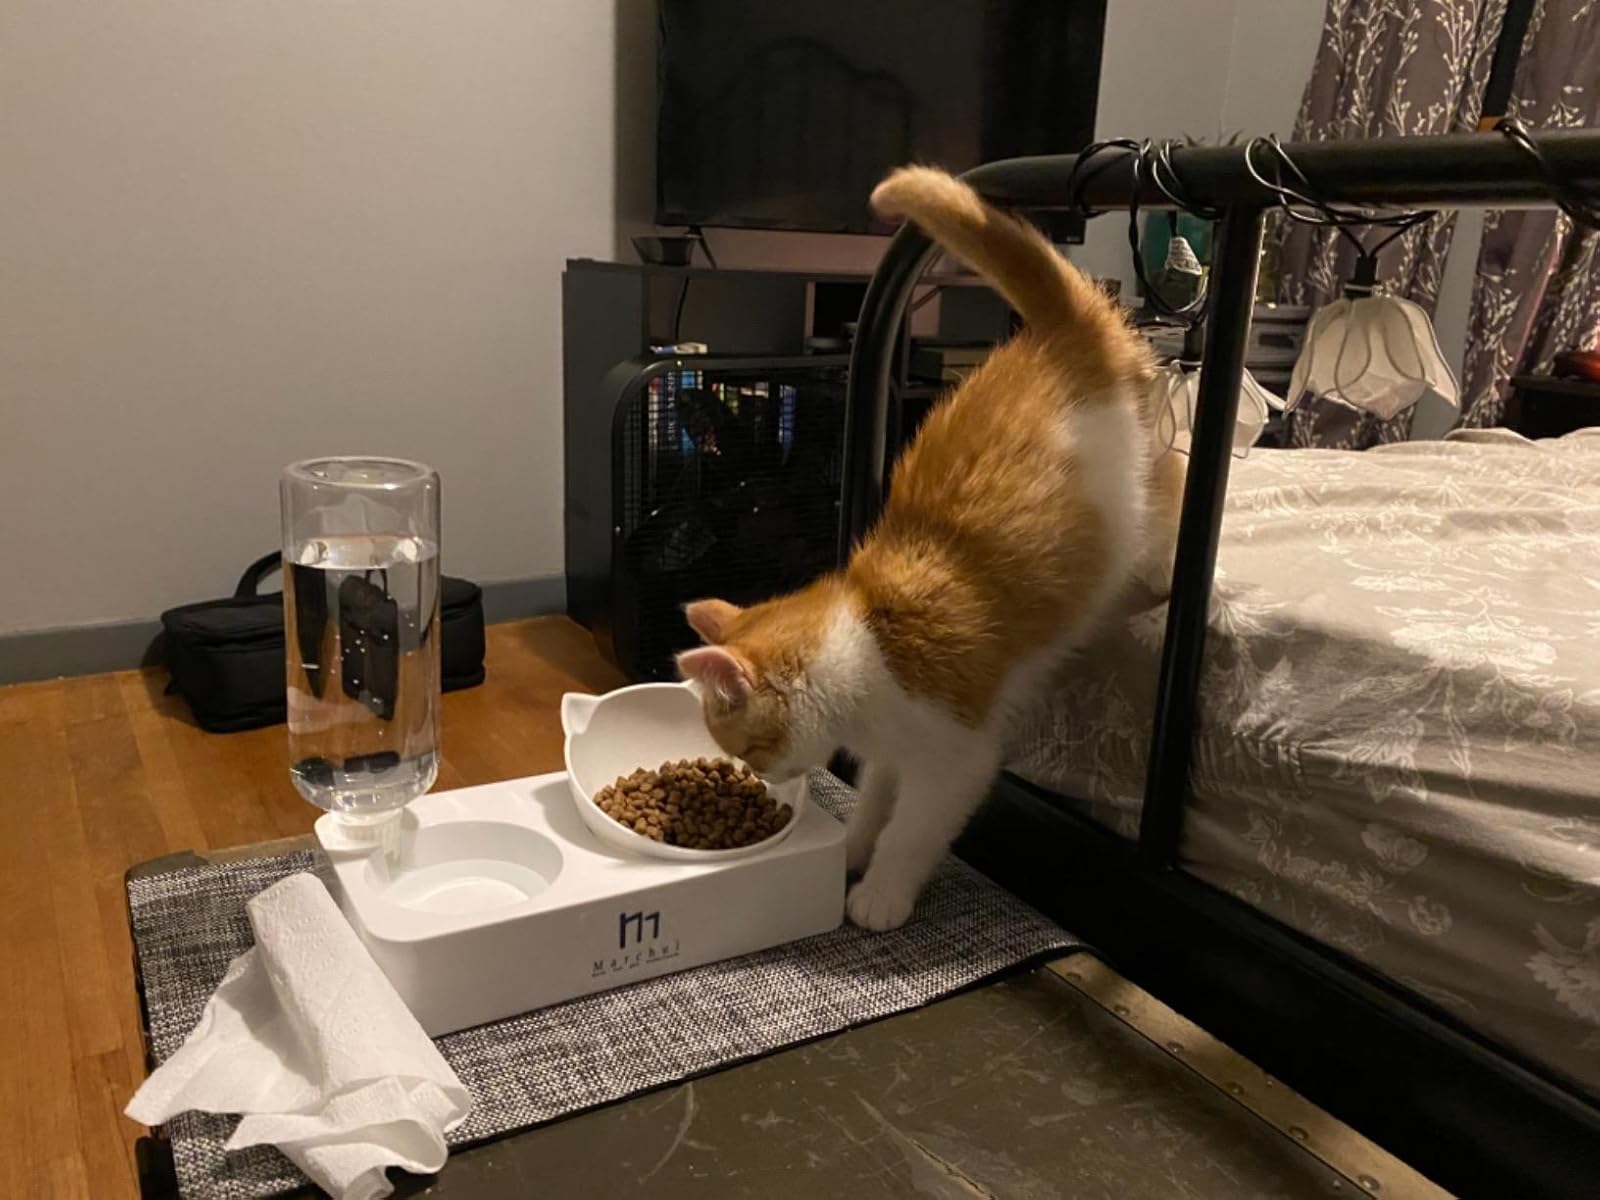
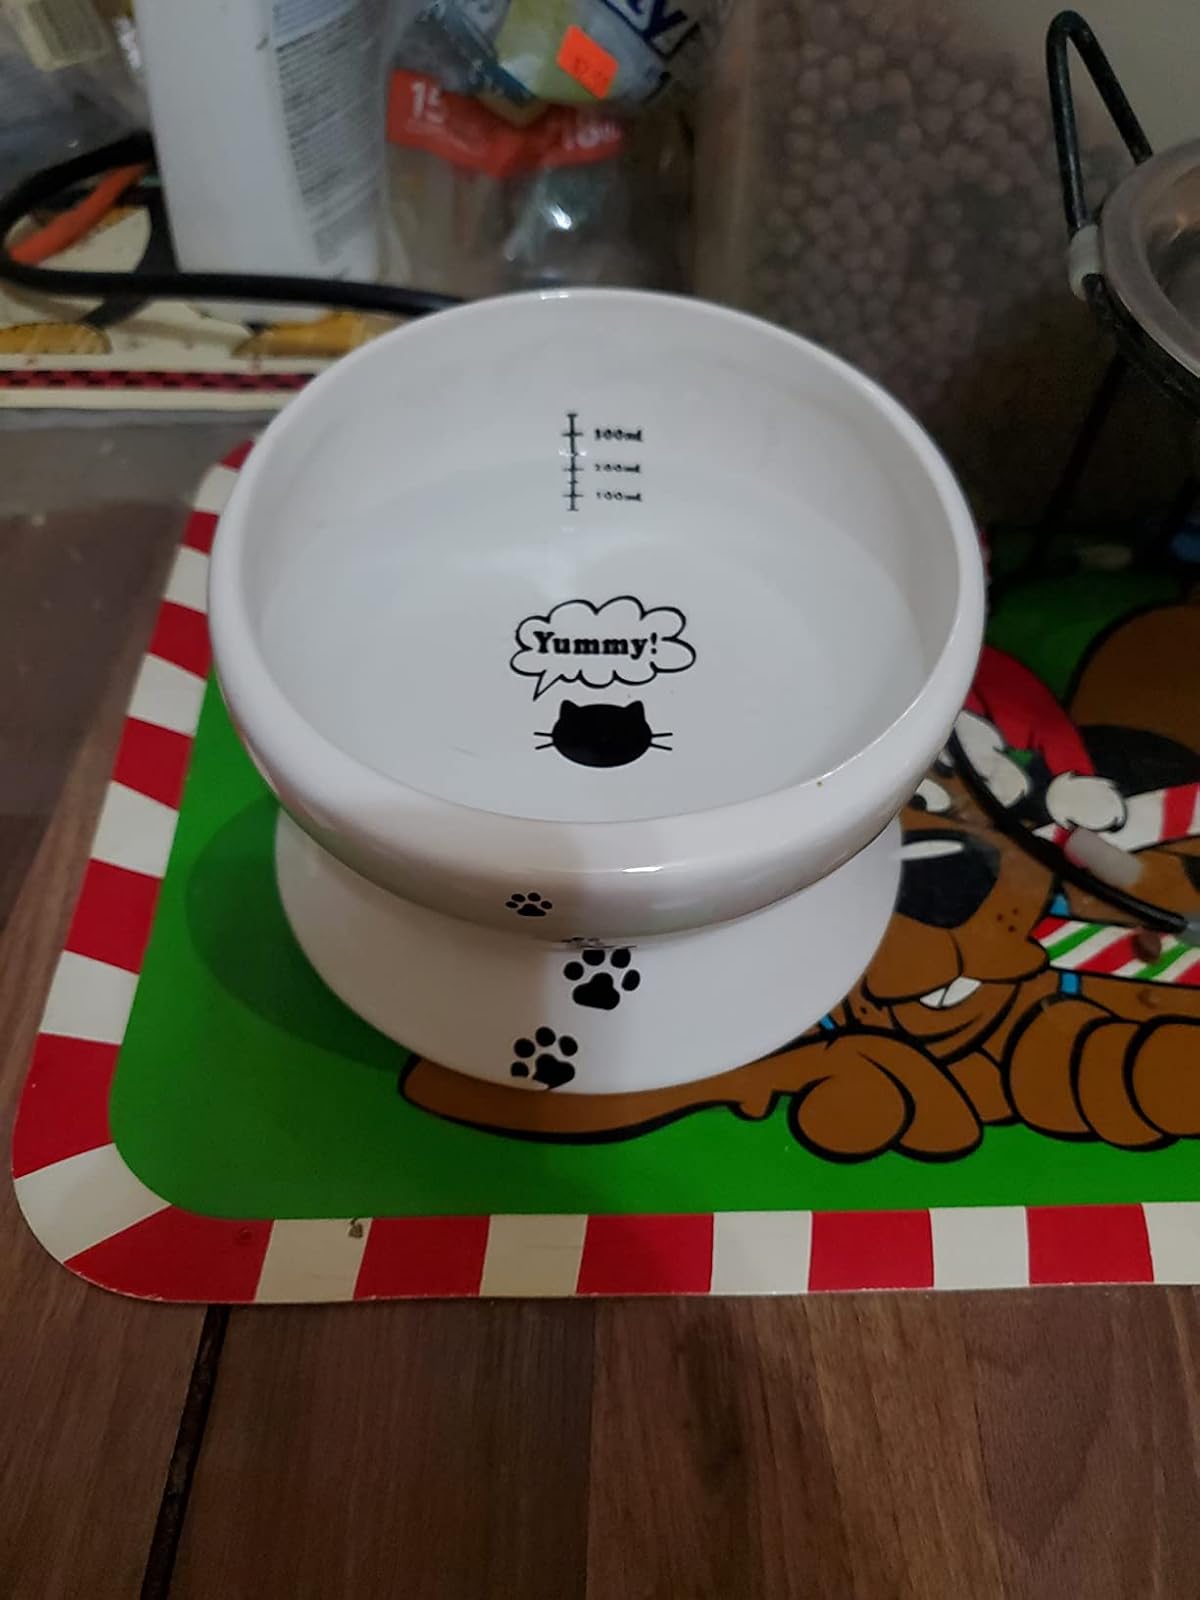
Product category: items_bowl
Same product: no